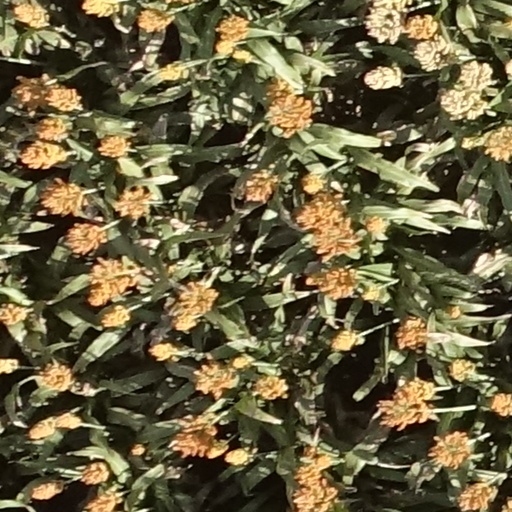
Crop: sorghum